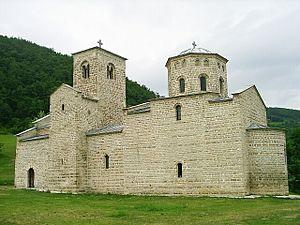
L'éparchie de Budimlje-Nikšić est une éparchie, c'est-à-dire une circonscription de l'Église orthodoxe serbe au Monténégro. Elle a son siège à Berane et sa cathédrale se trouve à Nikšić. En 2006, elle est dirigée par l'évêque Joanikije.